Gwendolen M. Carter

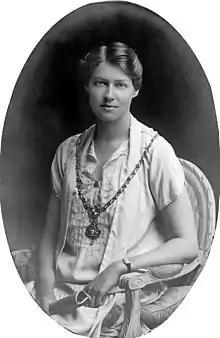
A photograph of Gwendolen M. Carter from the University of Florida Digital Collections (UFDC)

Professor Gwendolen Margaret Carter (1906–1991) was a Canadian-American political scientist. She was one of the founders of African Studies in the United States, past president of the African Studies Association and was among the most widely known scholars of African affairs in the twentieth century.